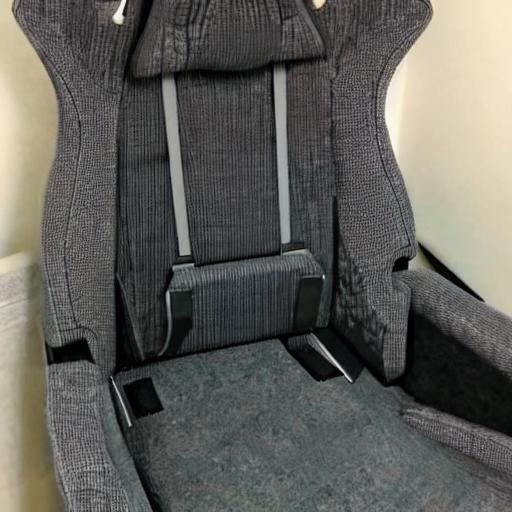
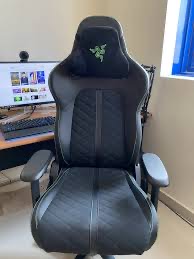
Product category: items_chair
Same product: no